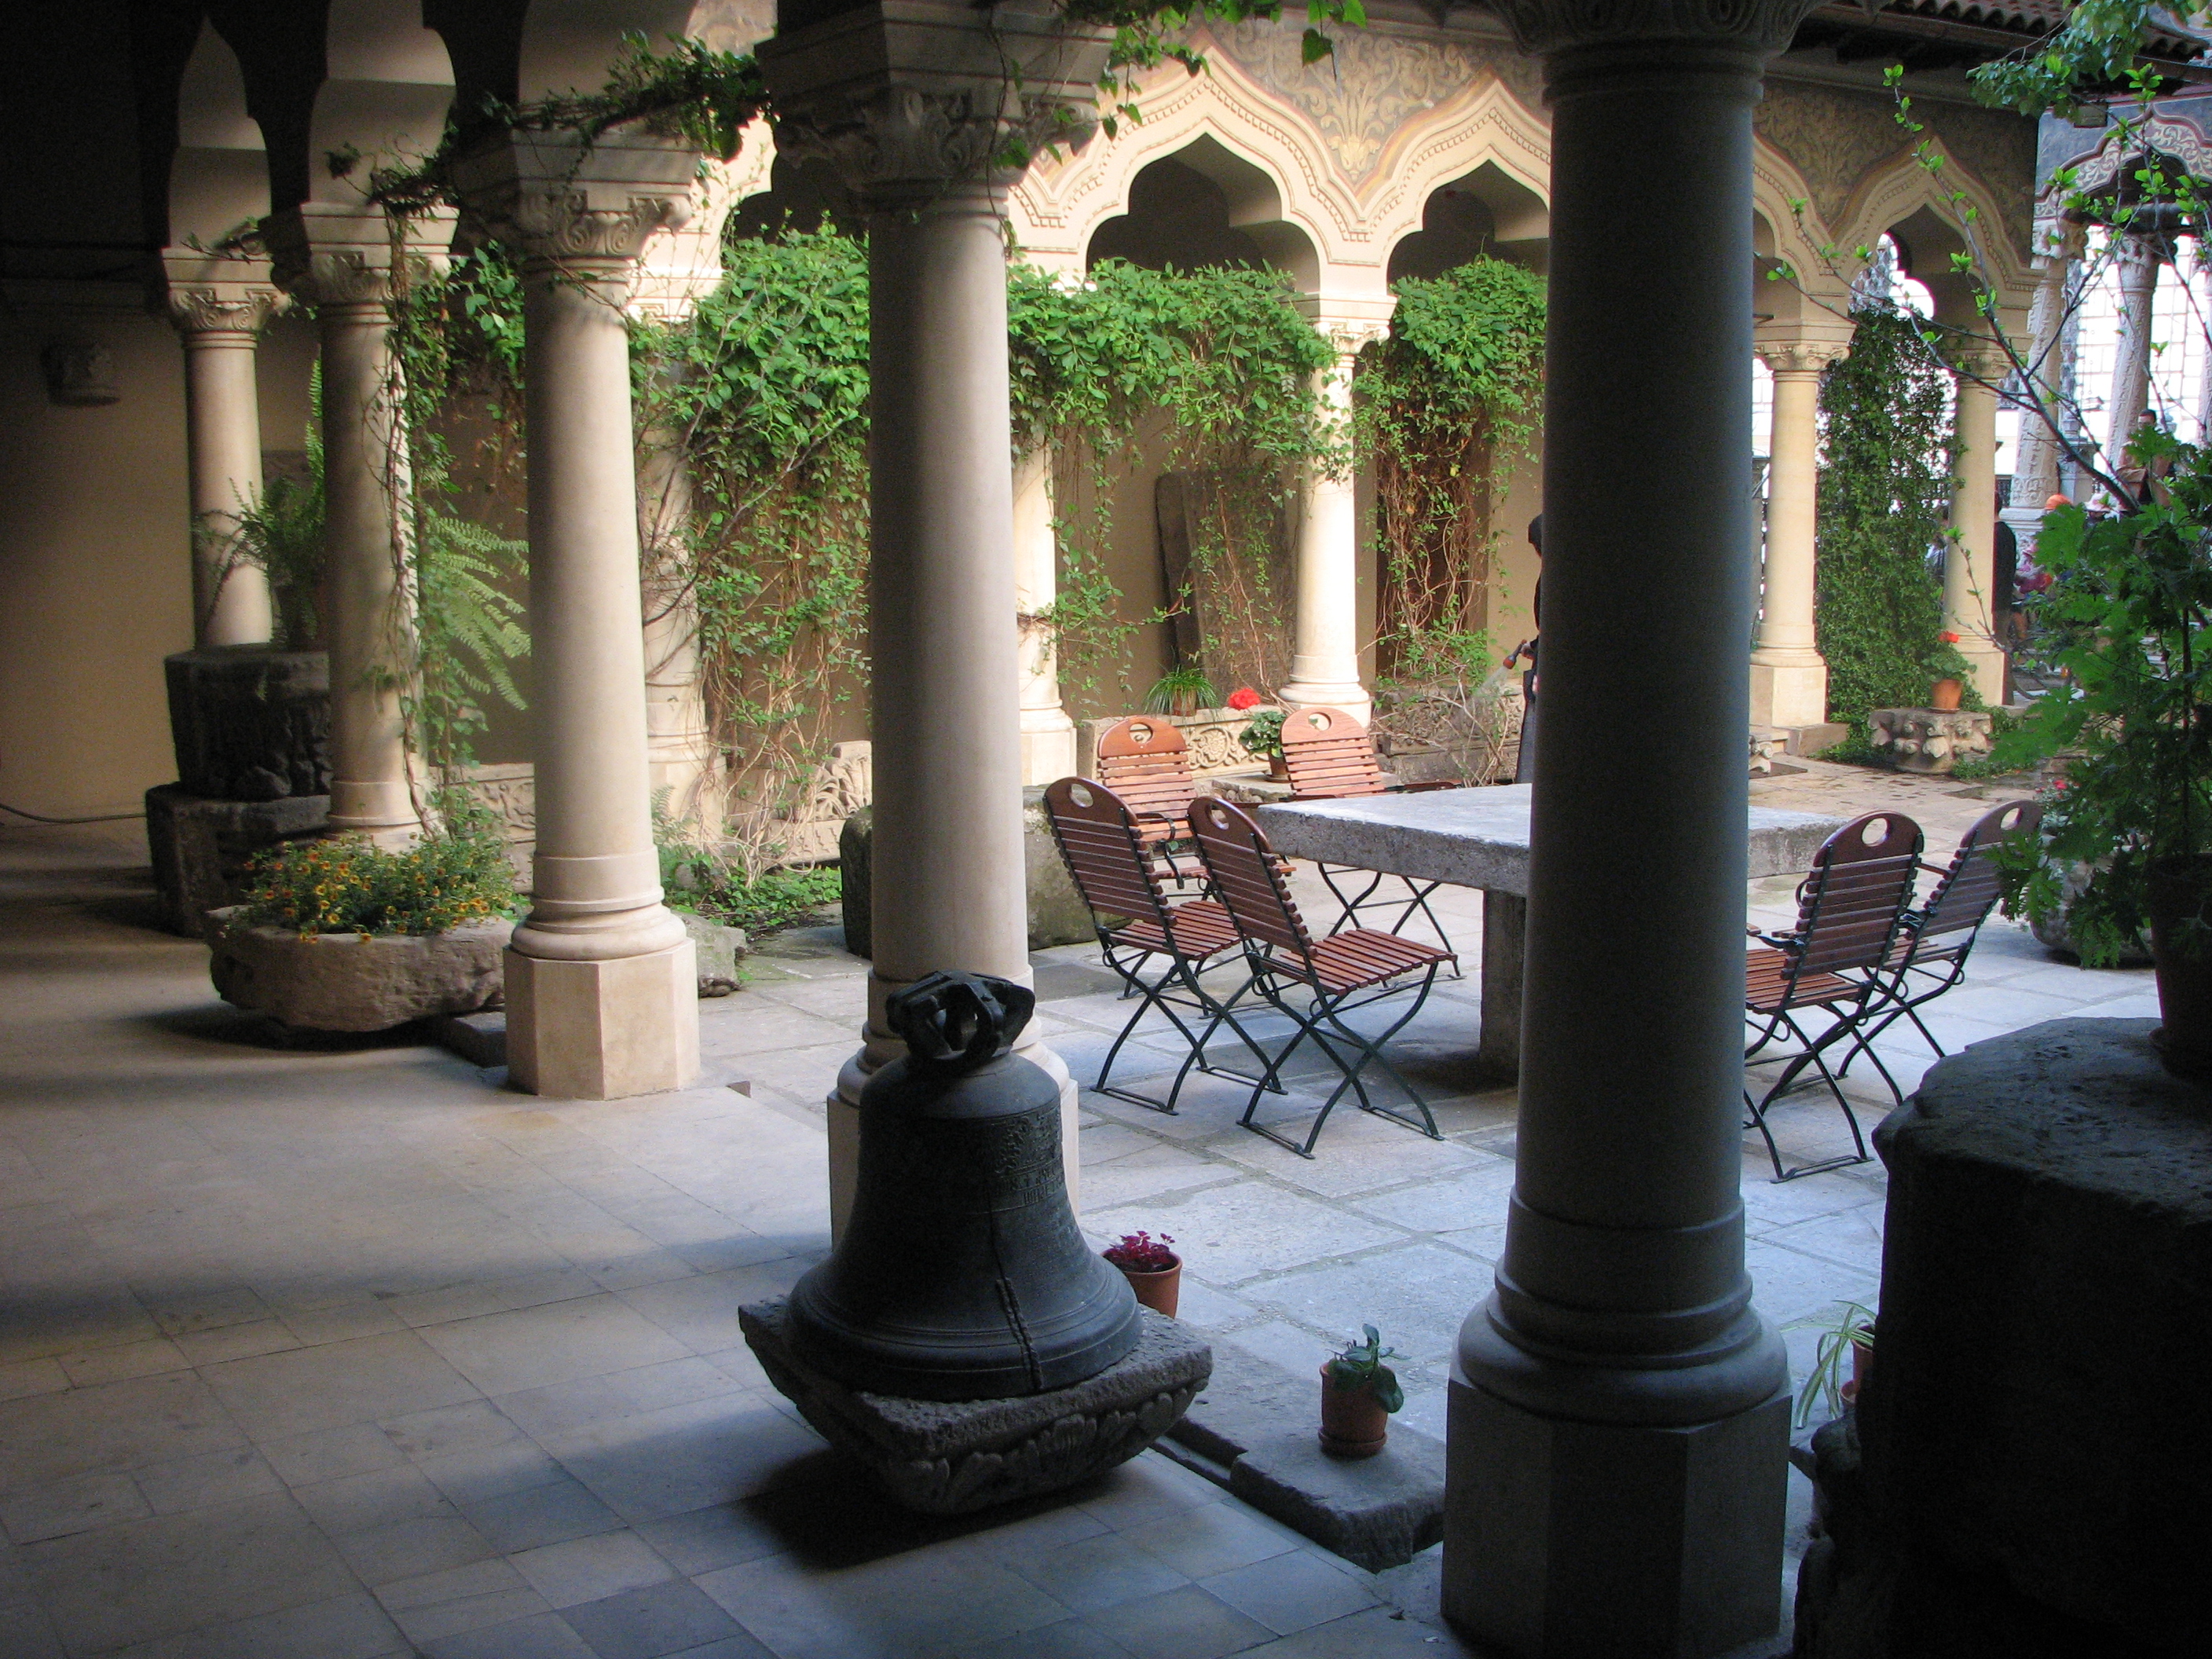
architecture, photography, building, monument, photo, europe, column, religion, church, christian, photos, religious, free, de, courtyard, temple, churches, fotografie, christianity, romana, orthodox, eastern, estate, romania, bor, biserica, arhitectura, orthodoxy, romanian, ortodoxa, patrimoniu, ortodox, ortodoxia, ortodoxie, ecclesiastical, bisericeasc, cladire, edificiu, lmibiiaa19464, stavropoleos, cre tinism, cre tin, ancient history, outdoor structure